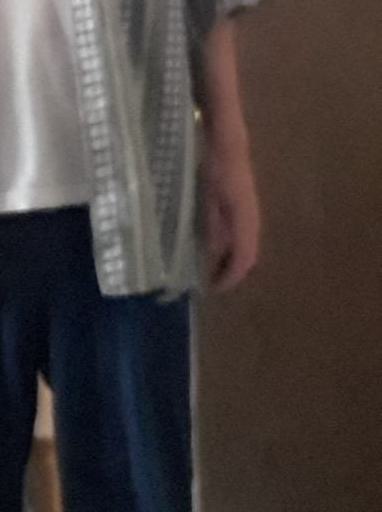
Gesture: no_gesture